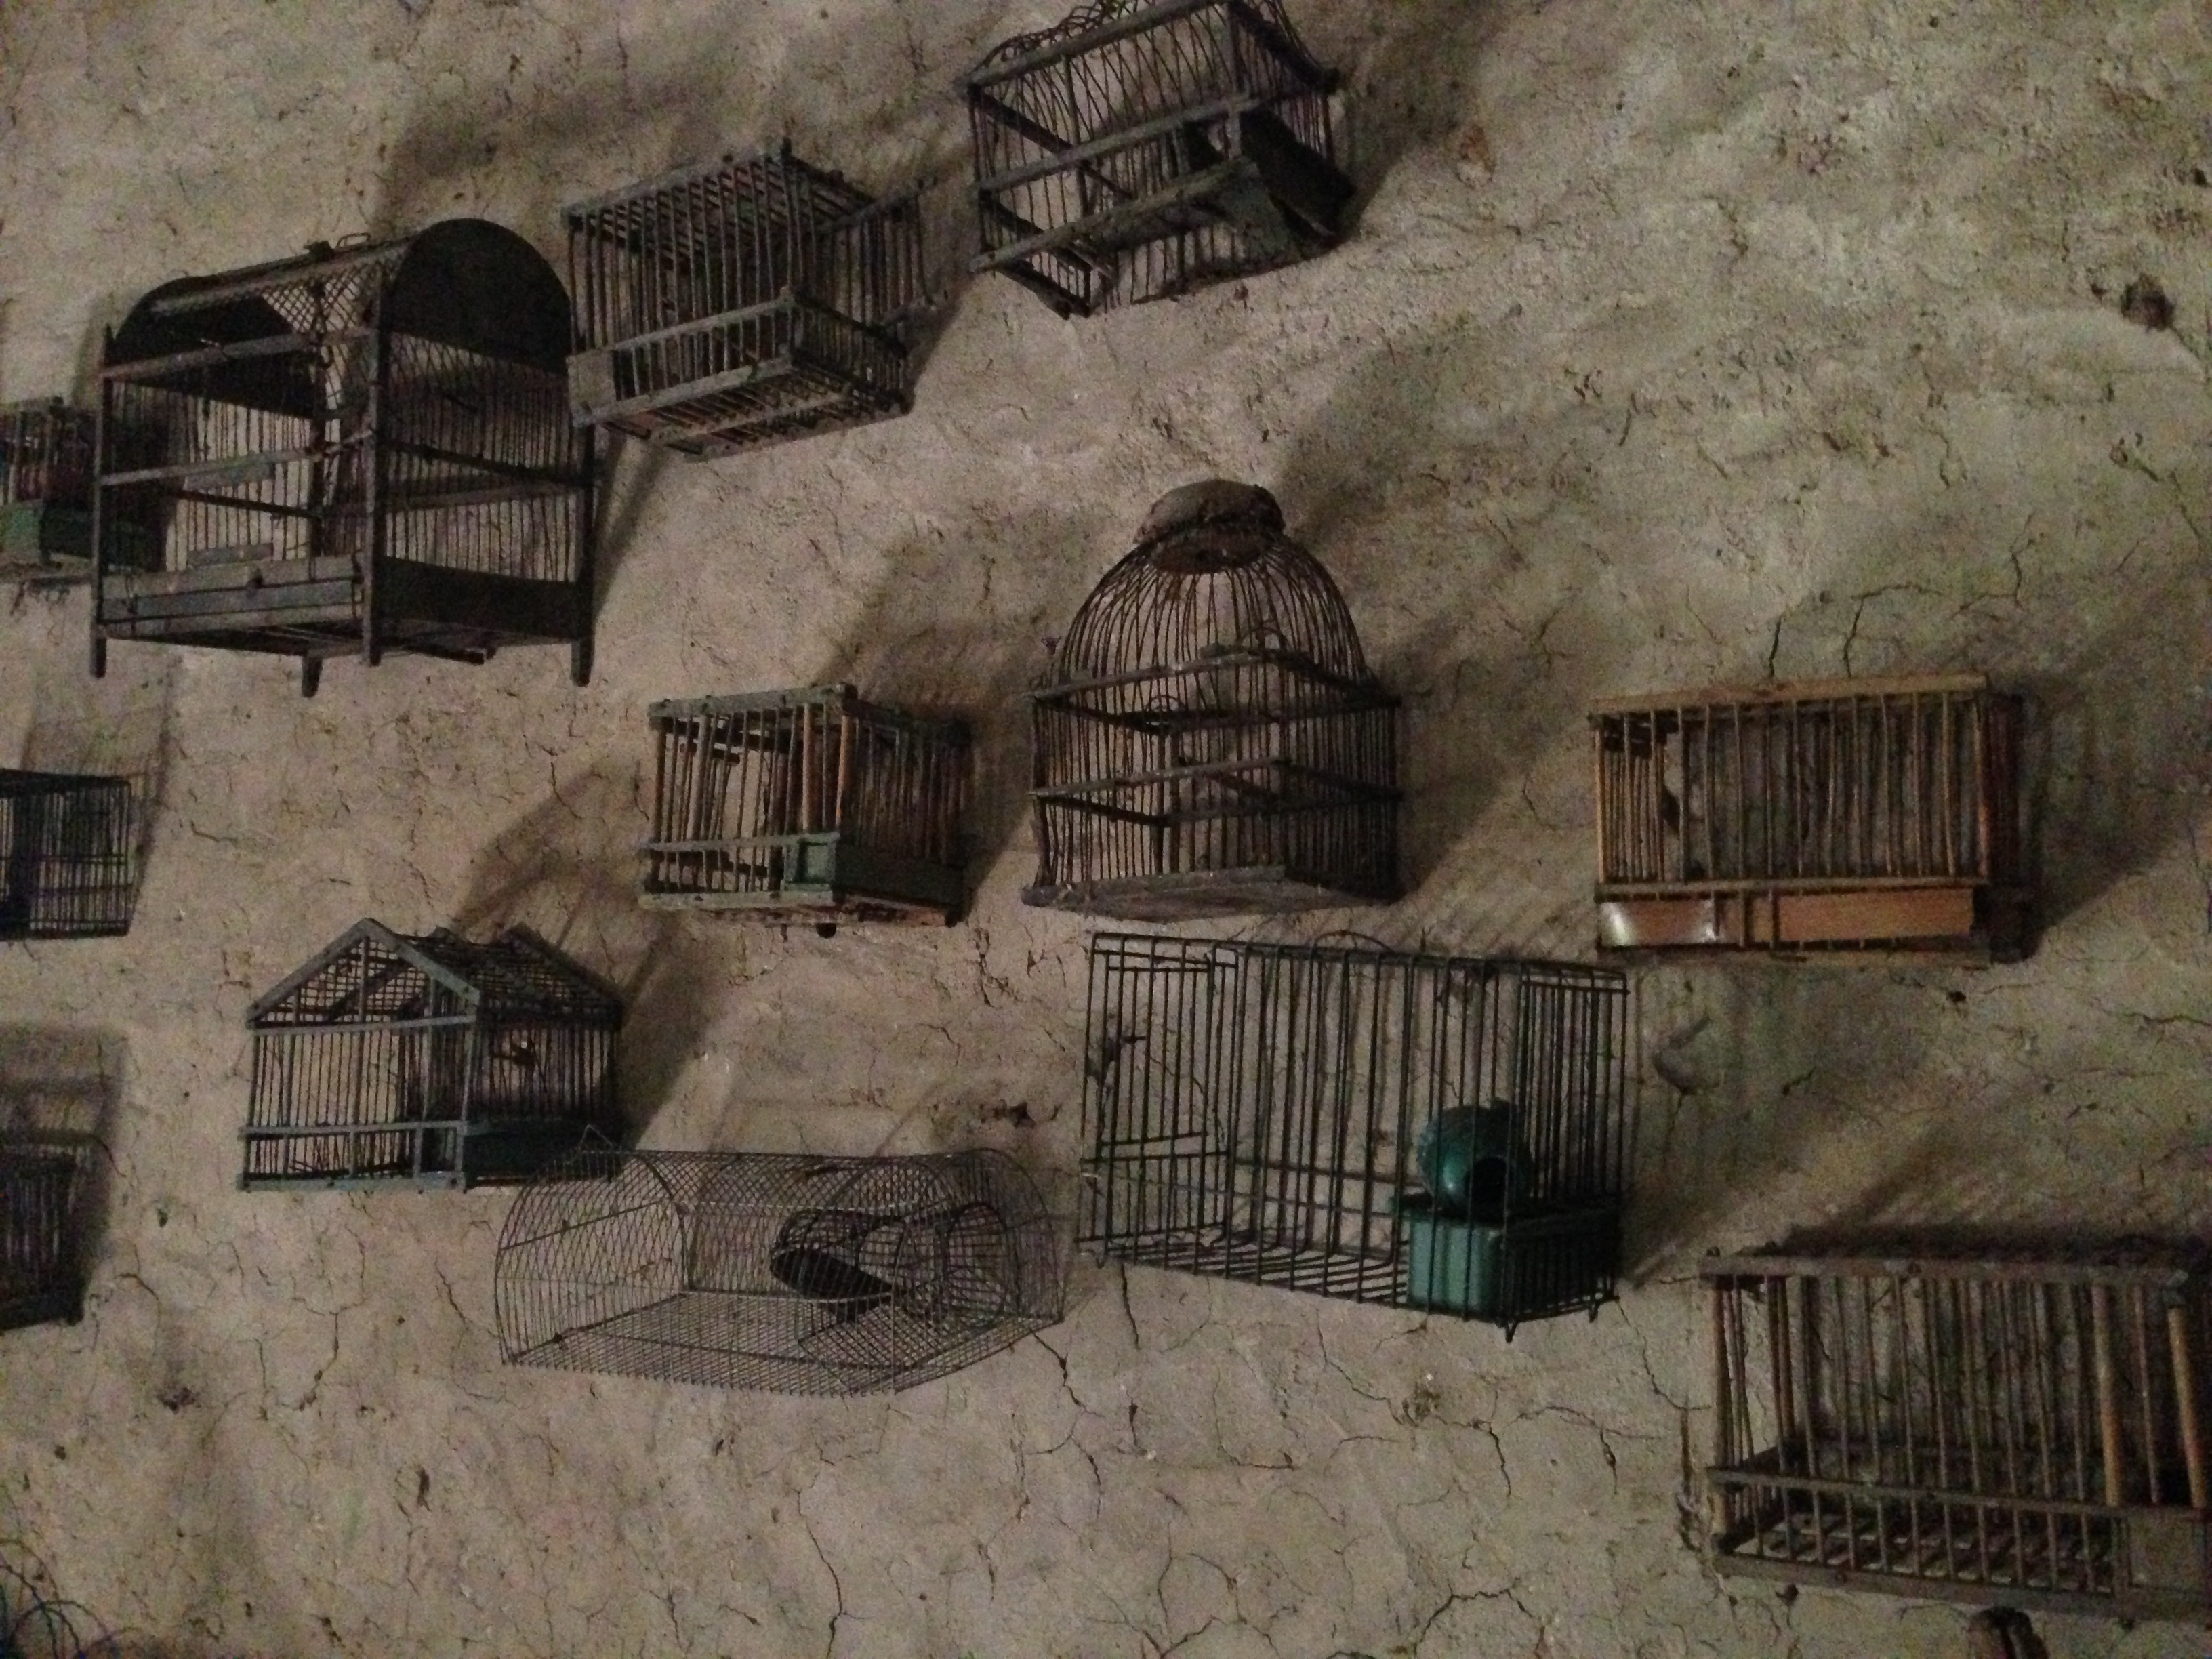
house, wall, shack, collection, cottage, sketch, drawing, screenshot, cages, ancient history